Woolly rhinoceros

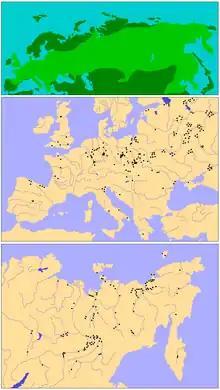
Range of the woolly rhinoceros, including sites of fossils

The woolly rhinoceros lived mainly in lowlands, plateaus and river valleys, with dry to arid climates, and migrated to higher elevations in favourable climate phases. It avoided mountain ranges, due to heavy snow and steep terrain that the animal could not easily cross. The rhino's main habitat was the mammoth steppe, a large, open landscape covered with wide ranges of grass and bushes. The woolly rhinoceros lived alongside other large herbivores, such as the woolly mammoth, giant deer, reindeer, saiga antelope and bison – an assortment of animals known as the "Mammuthus"-"Coelodonta" Faunal Complex. With its wide distribution, the woolly rhinoceros lived in some areas alongside the other rhinoceroses "Stephanorhinus" and "Elasmotherium".